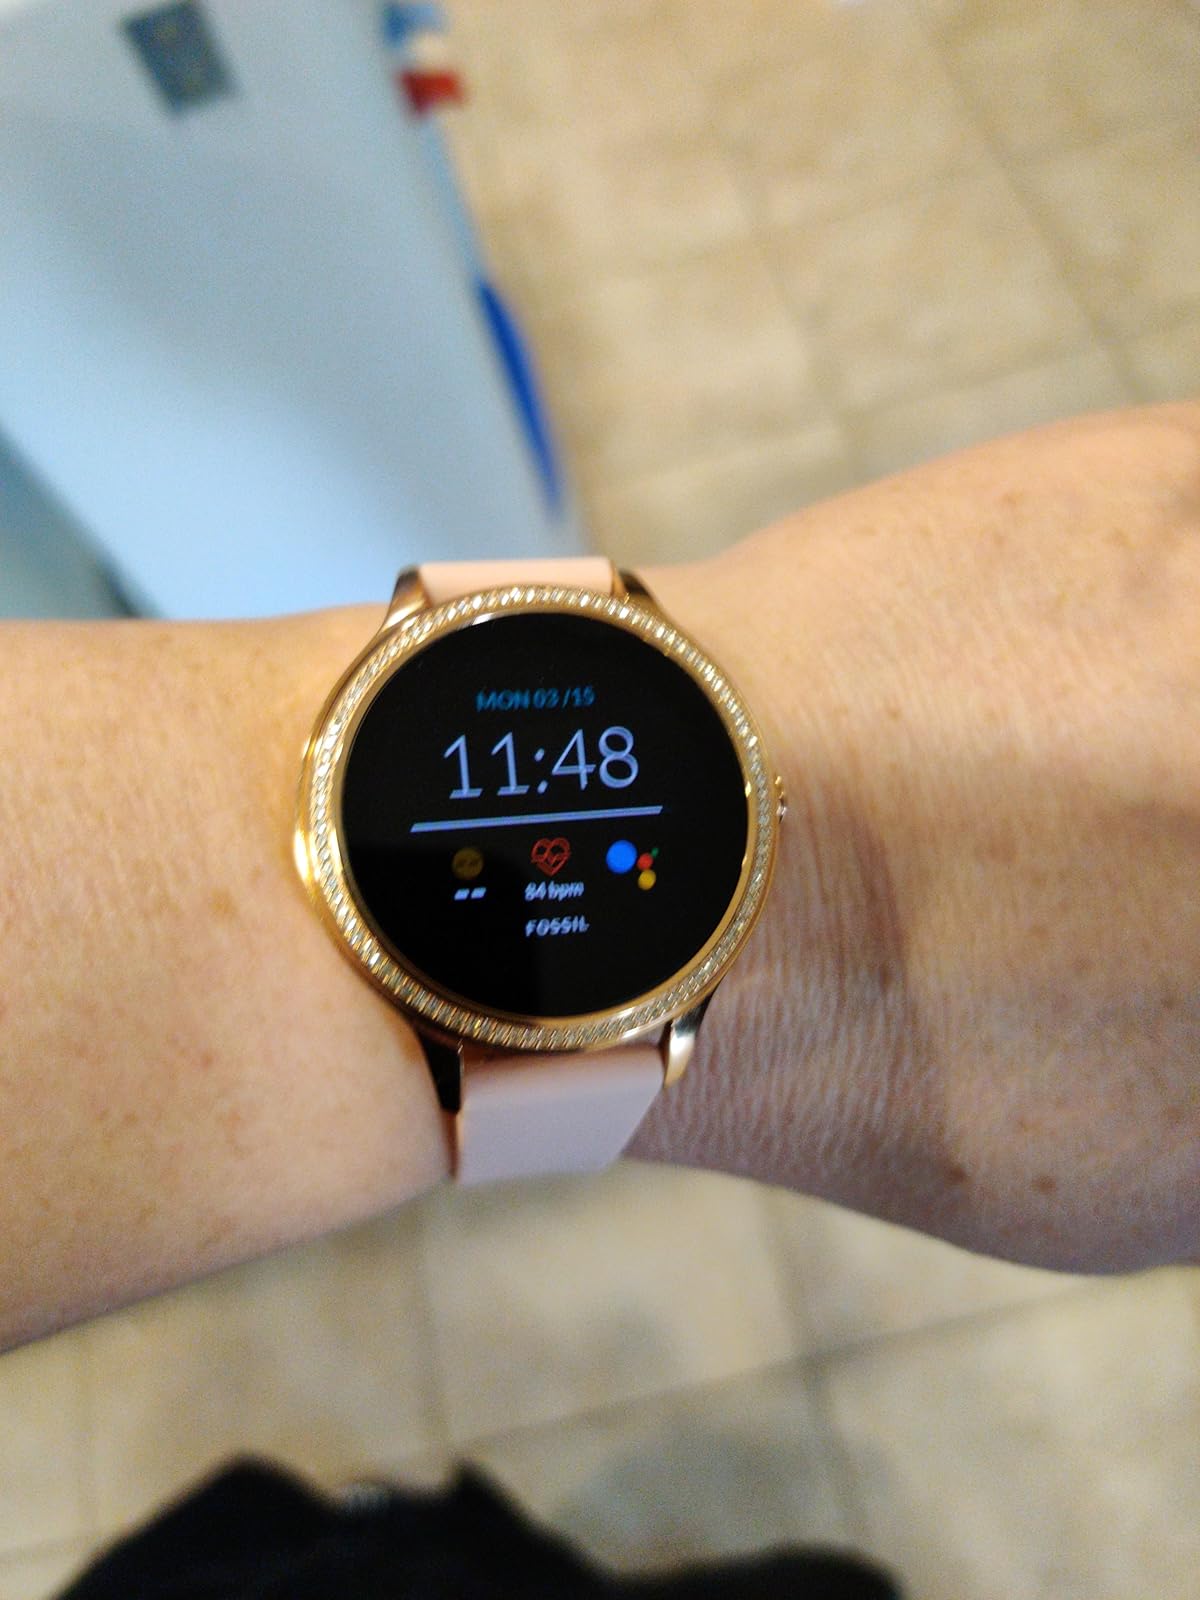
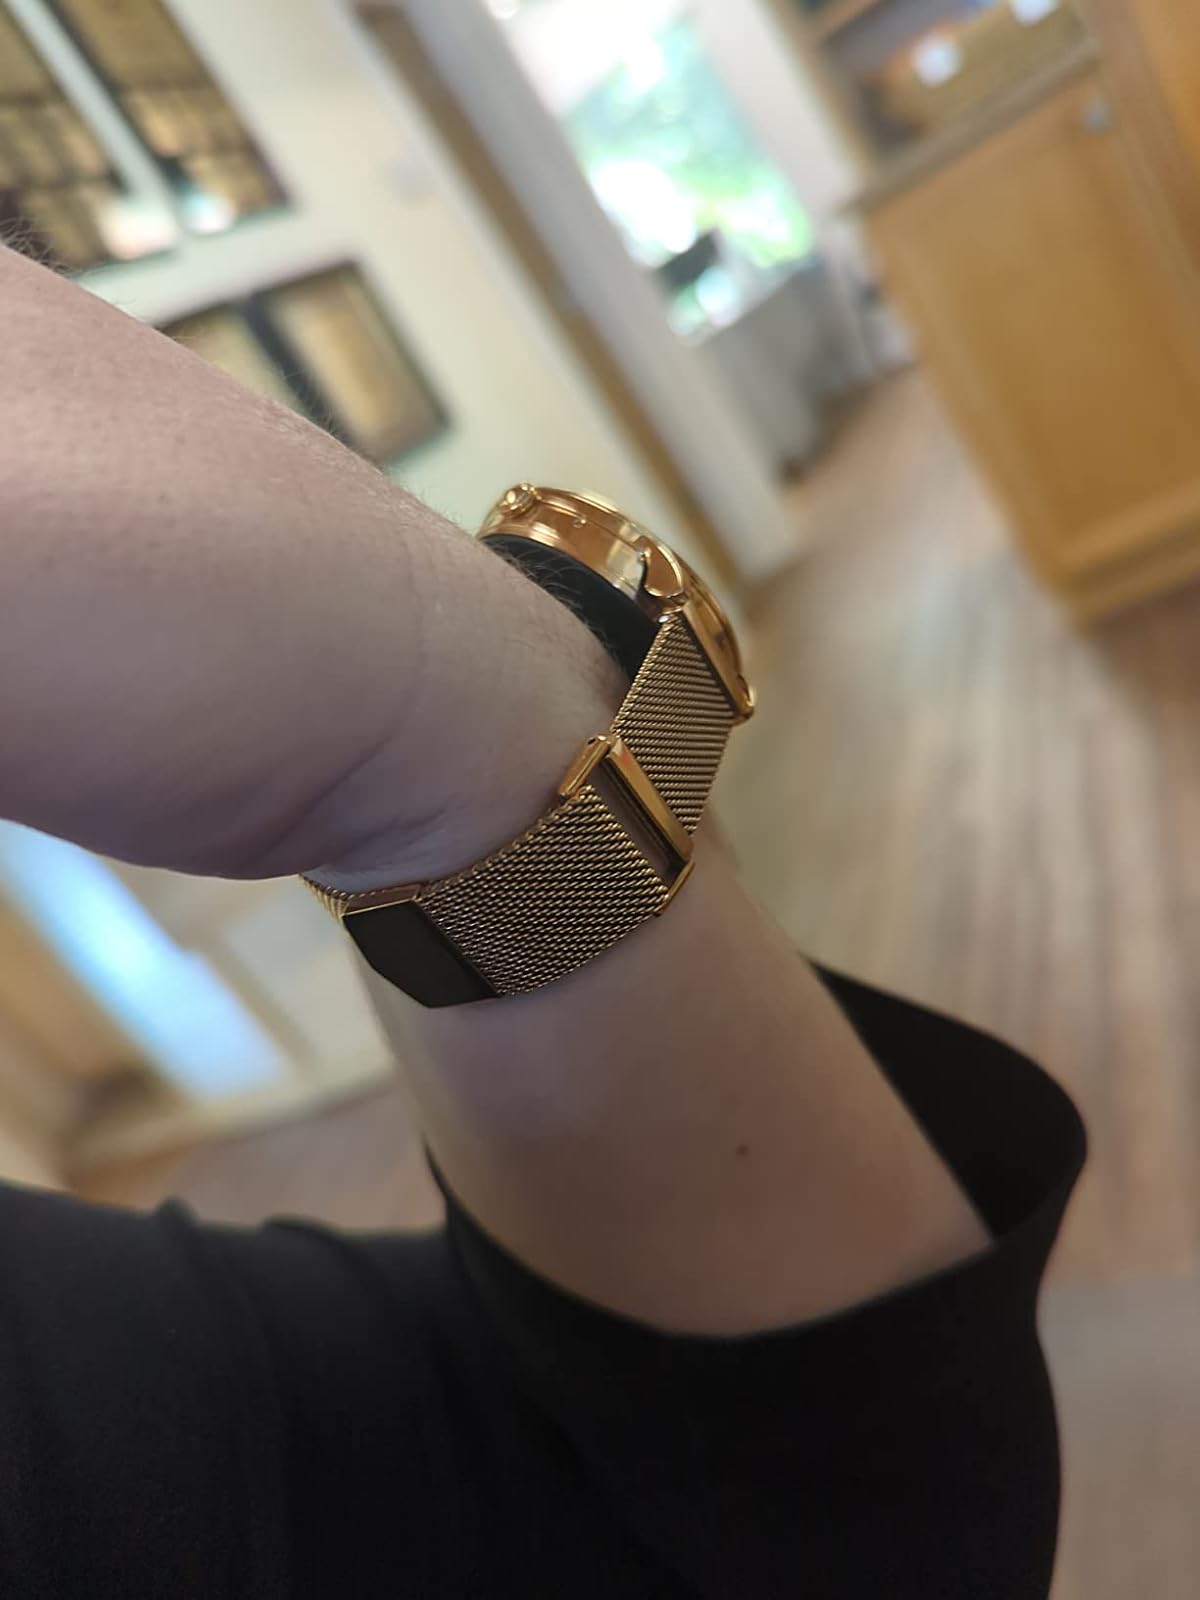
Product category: smartwatch
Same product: no